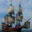
Label: ship